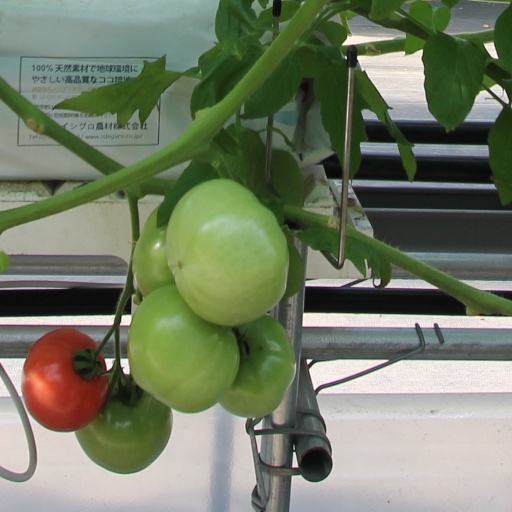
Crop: tomato